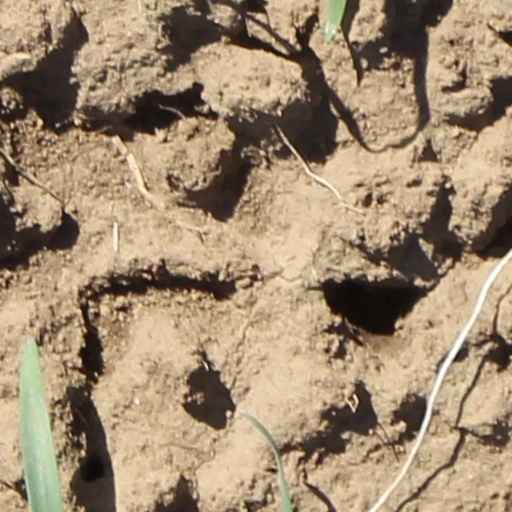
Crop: wheat